Geetha Gopi

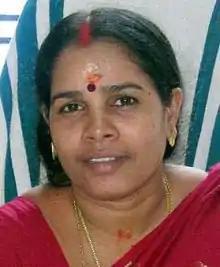
Member of the Legislative Assembly

Geetha Gopi (born 30 May 1973) is a Communist Party of India politician from Thrissur and Member of the Kerala Legislative Assembly from Nattika Assembly Constituency. She started her Political career in the year 1995. She was the Chairperson of Guruvayur Municipality in 2004 and 2009 and deputy chairperson of the same in 2011. She was born in Punnayurkulam on 30 May 1973.